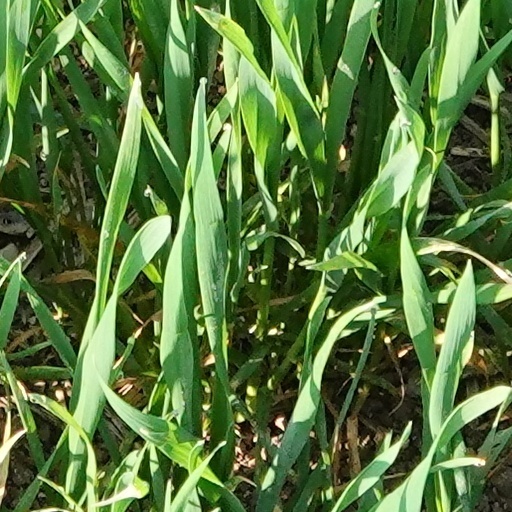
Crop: wheat